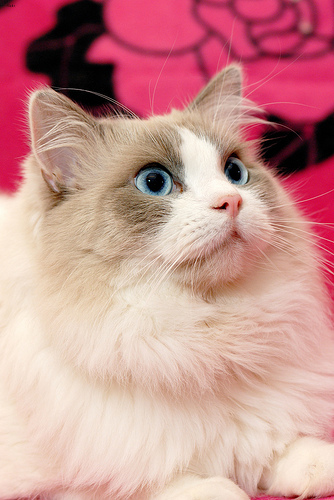
Breed: ragdoll